Mariana Rondón

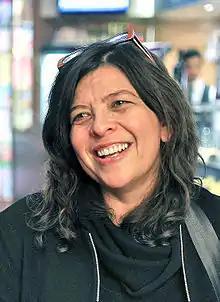
Mariana Rondón at the Discovery Zone Luxembourg city Film Festival 2014

Mariana Rondón (born 1966 in Barquisimeto, Lara state) is a Venezuelan cinema director, screenwriter, producer and visual artist. She studied at Escuela Internacional de Cine y Televisión (San Antonio de los Baños International School), in Cuba, and later animation in France. In 1990 she created the Andean Multinational Company “Sudaca Films” together with other Latin American film makers.